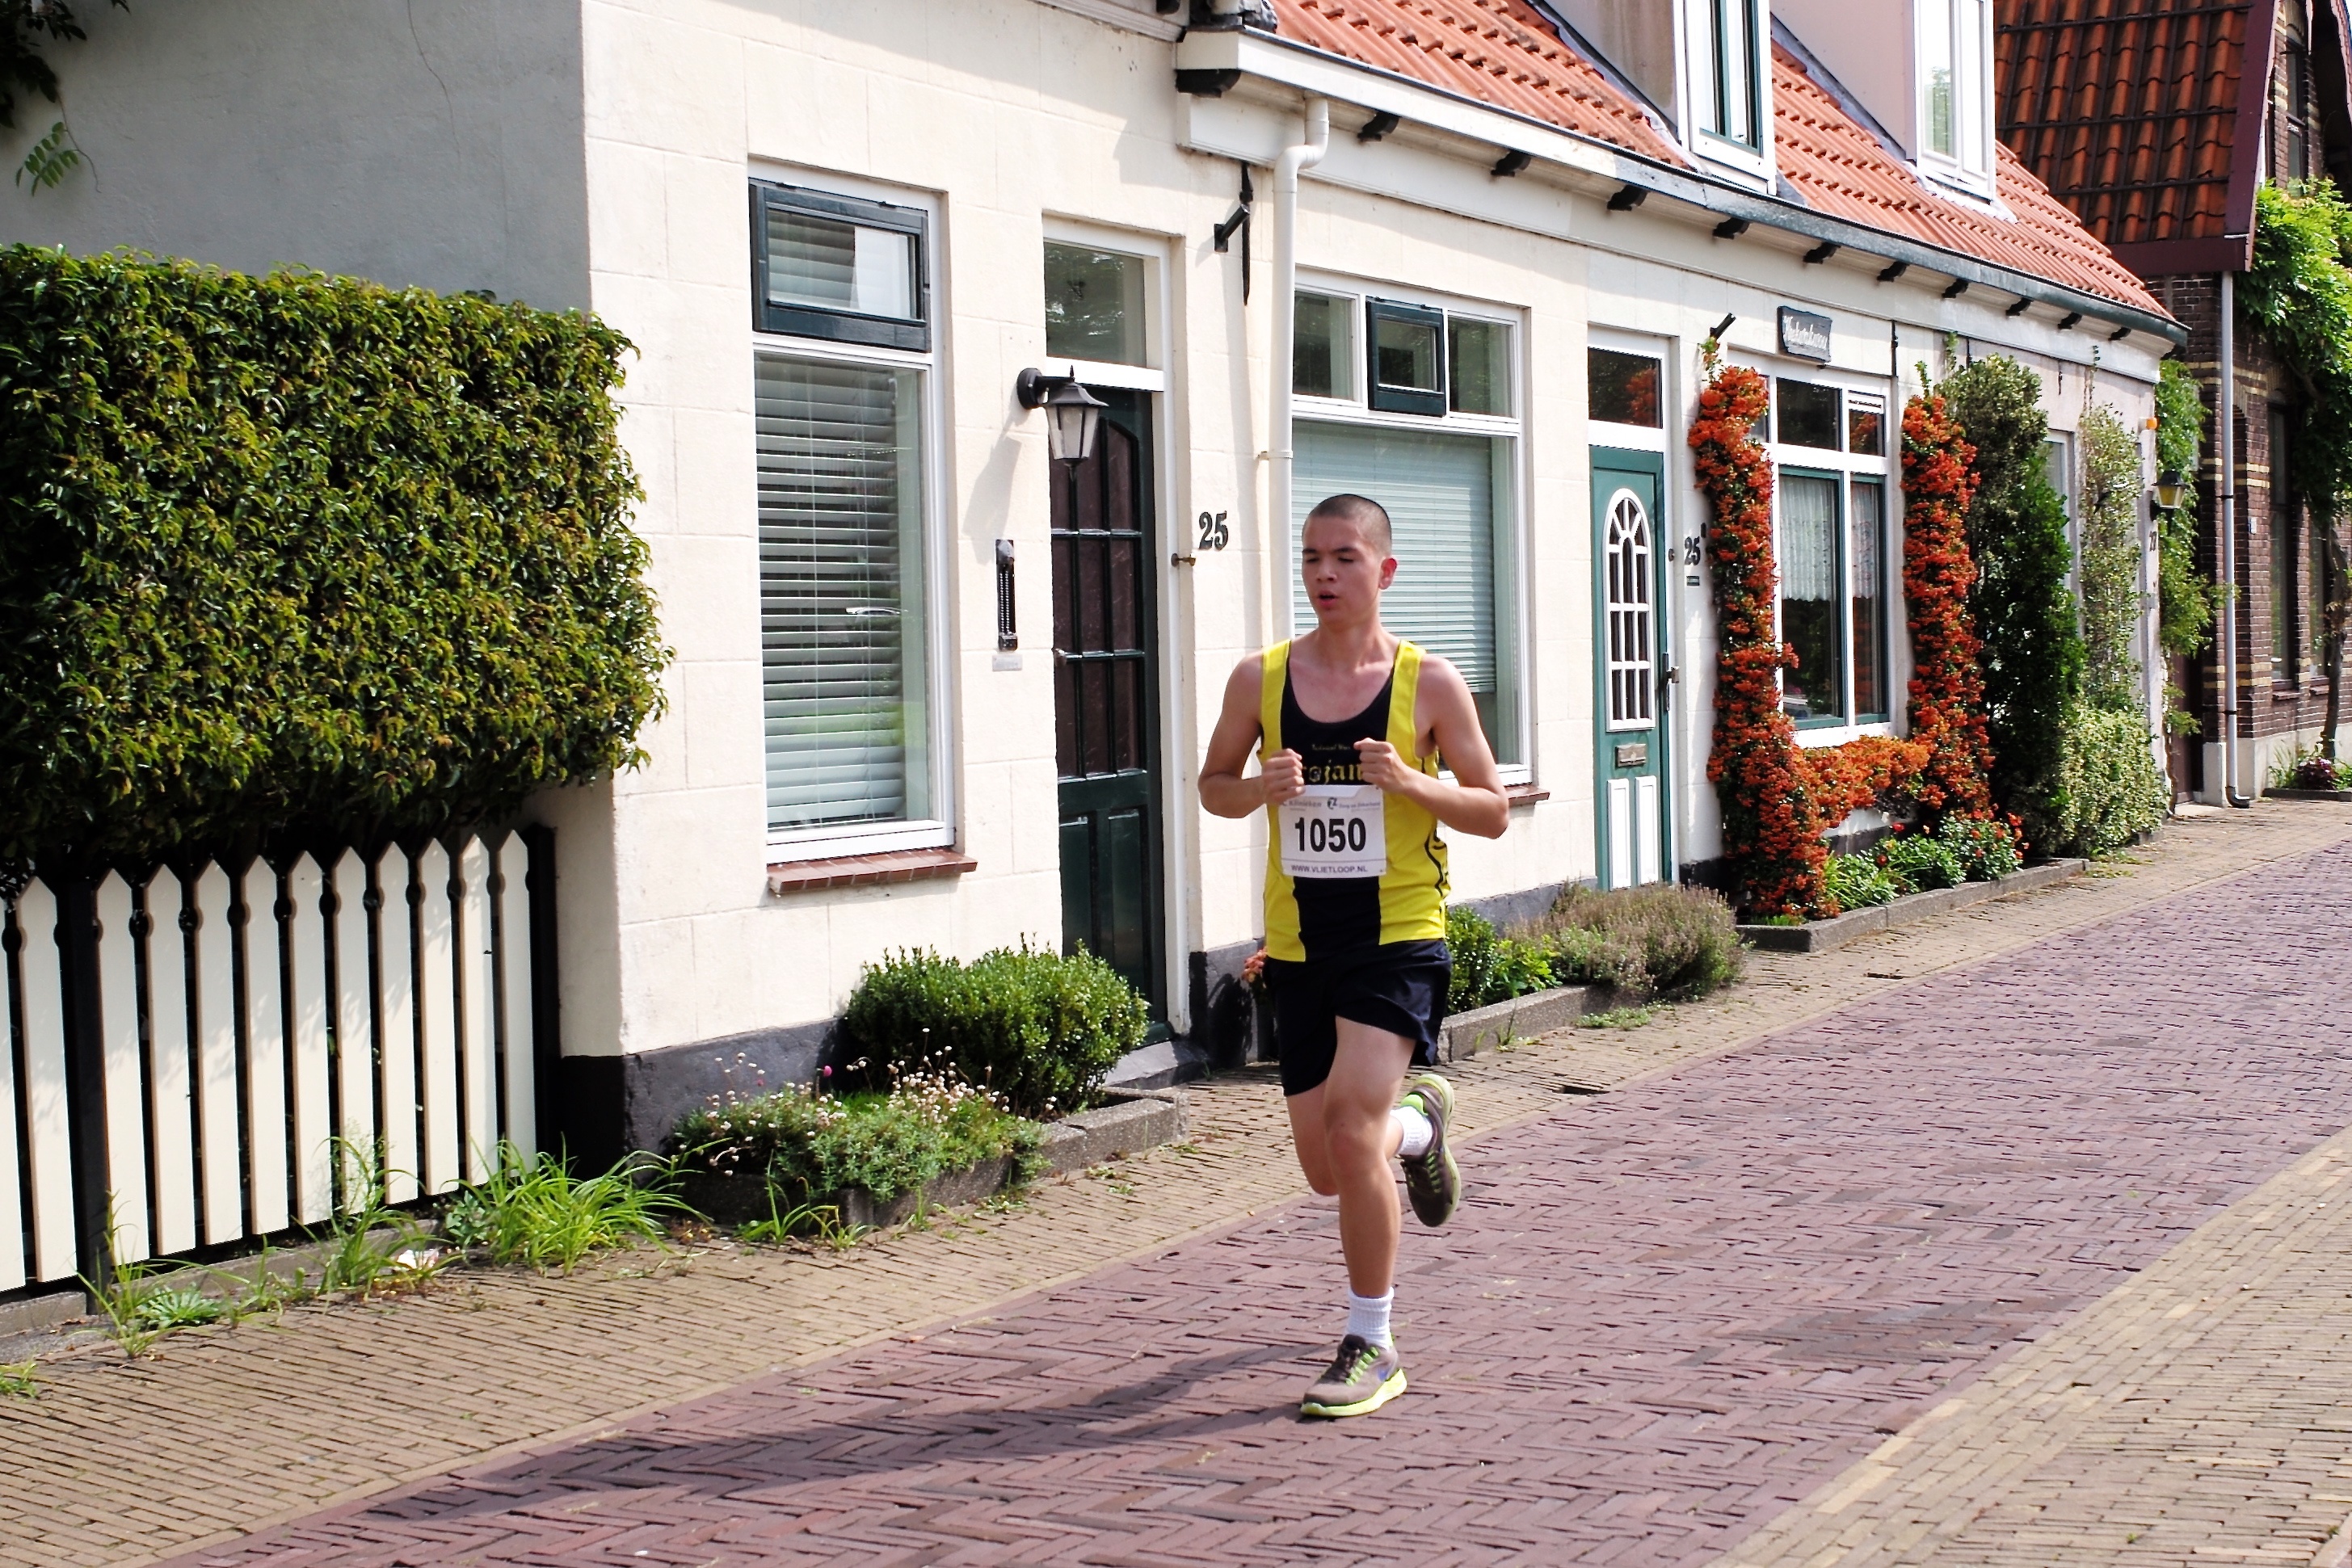
person, sport, running, country, recreation, high, jogging, runner, cross, holland, hague, netherlands, girls, m, american, team, sports, boys, school, runners, 28, f2, endurance, junior, leica, 240, summicron, voorschoten, varsity, xc, atheltics, vlietloop, physical exercise, outdoor recreation, human action, individual sports, endurance sports, duathlon, long distance running